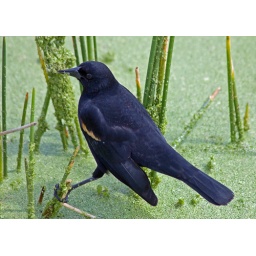
black bird in blue